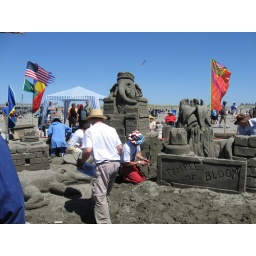
Ocean Shores Sand castle building festival 2008. Happens in Late July